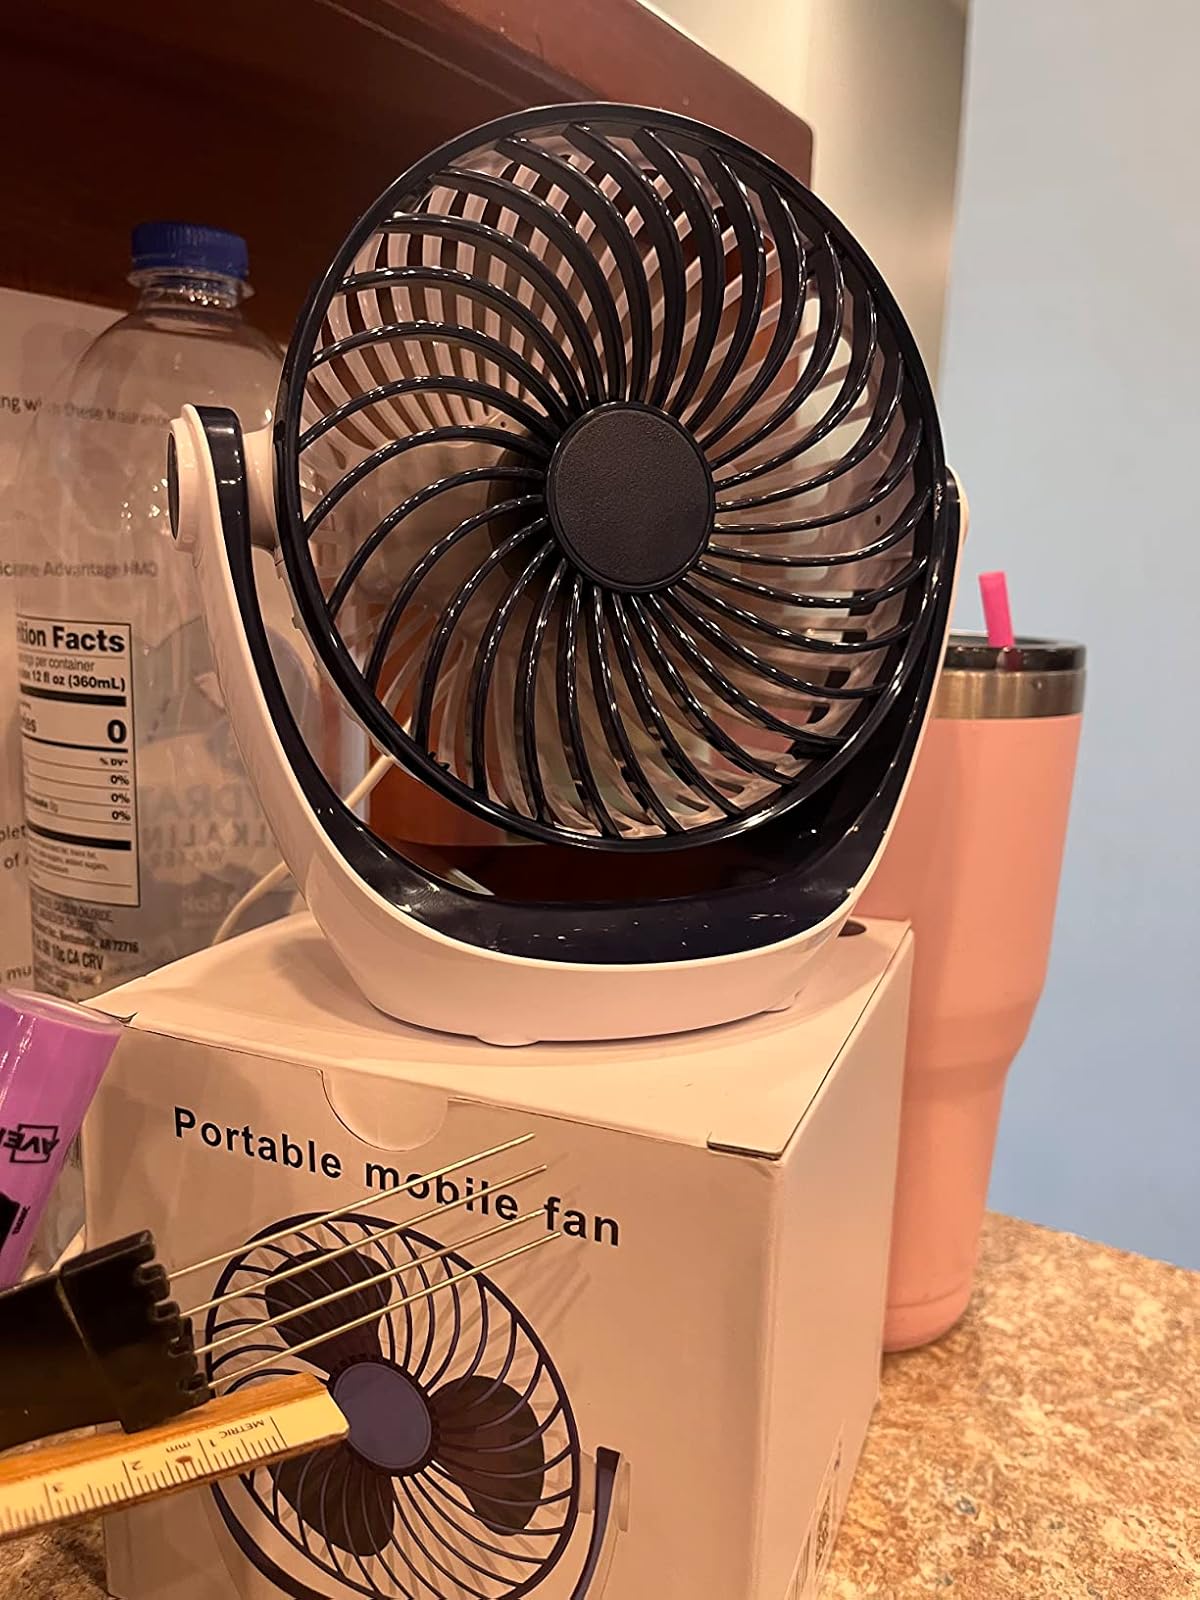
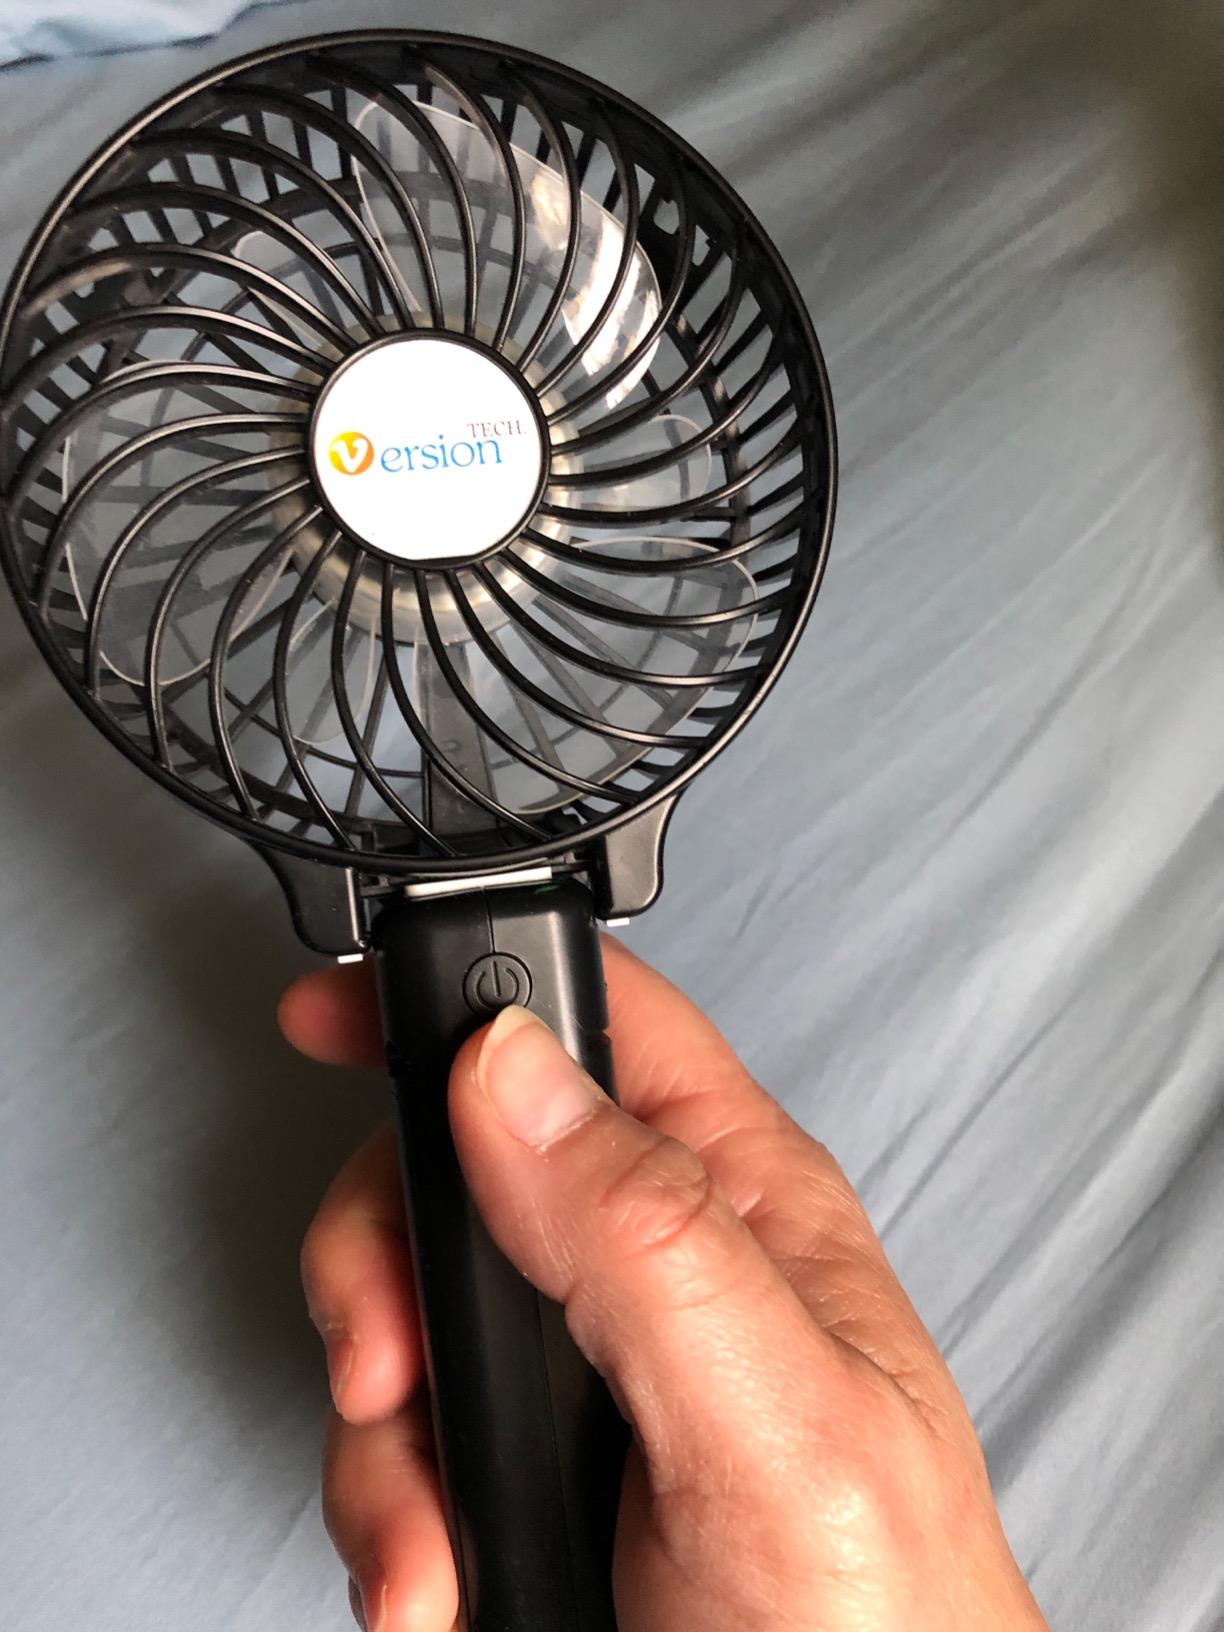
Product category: fan
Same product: no